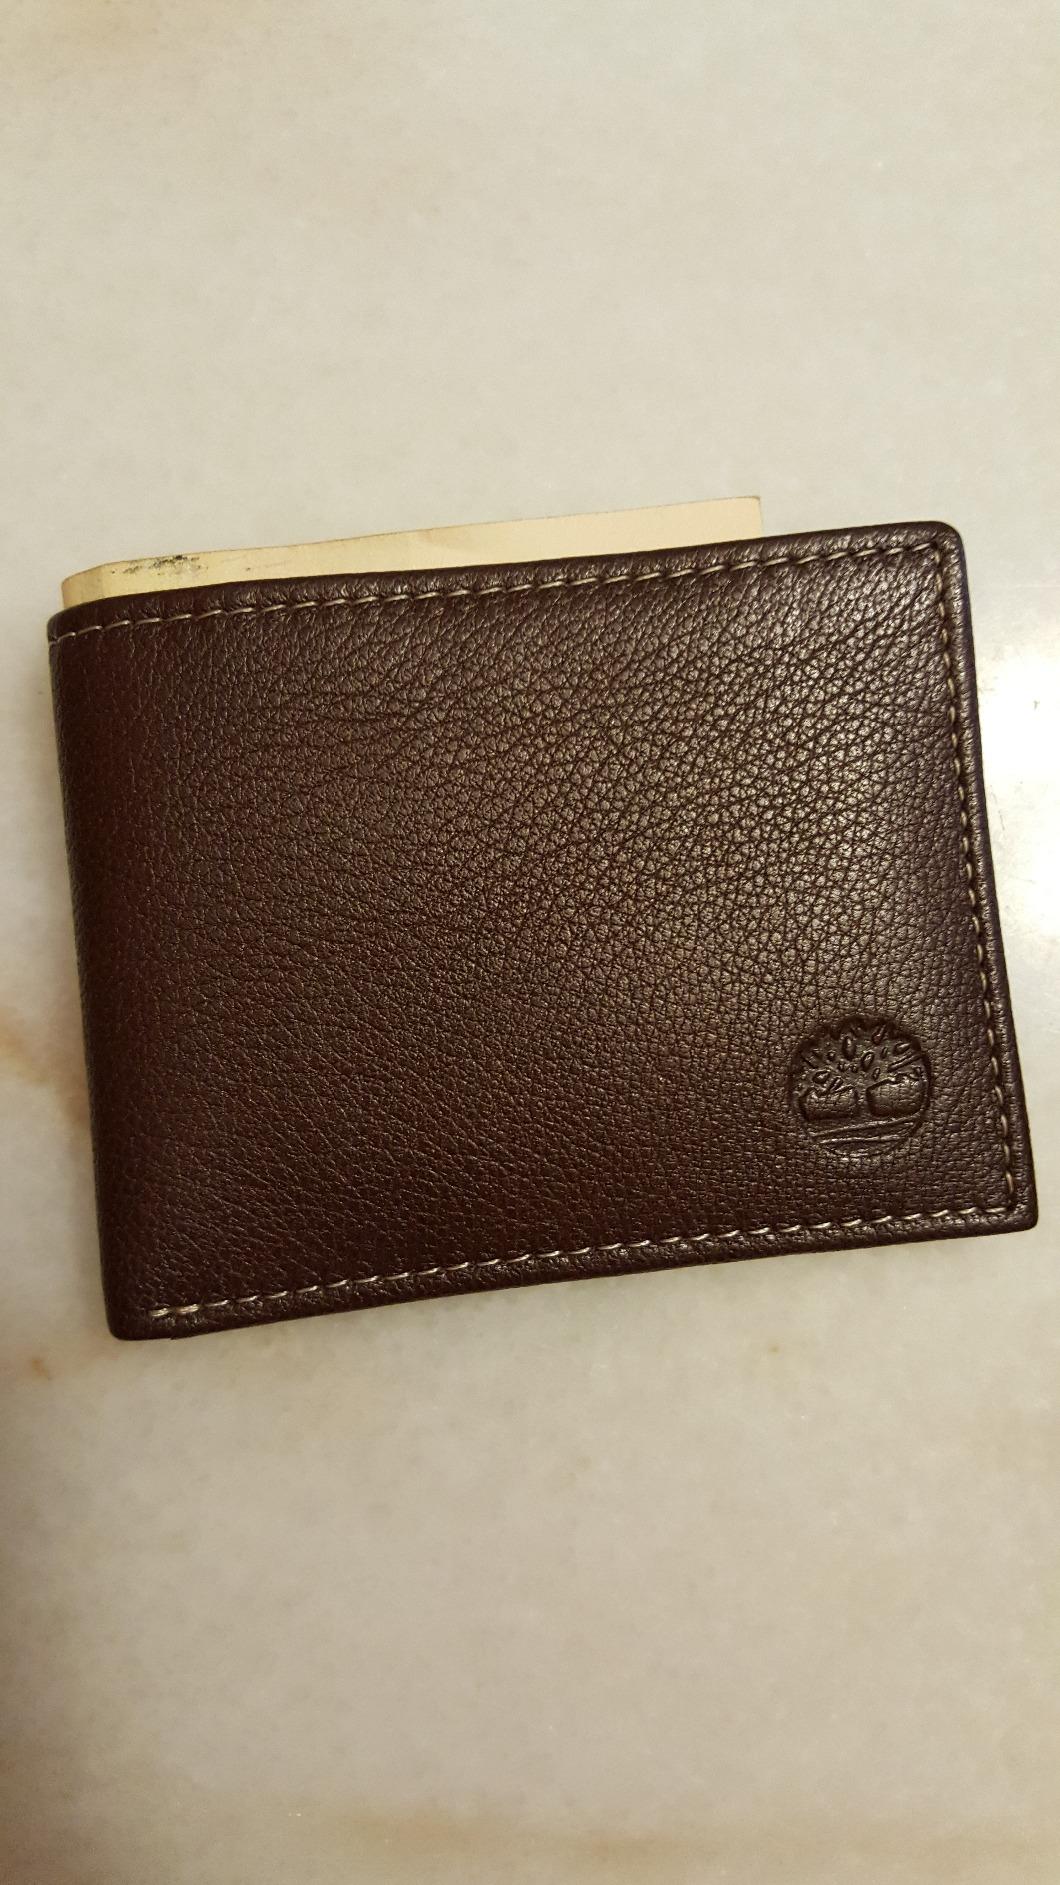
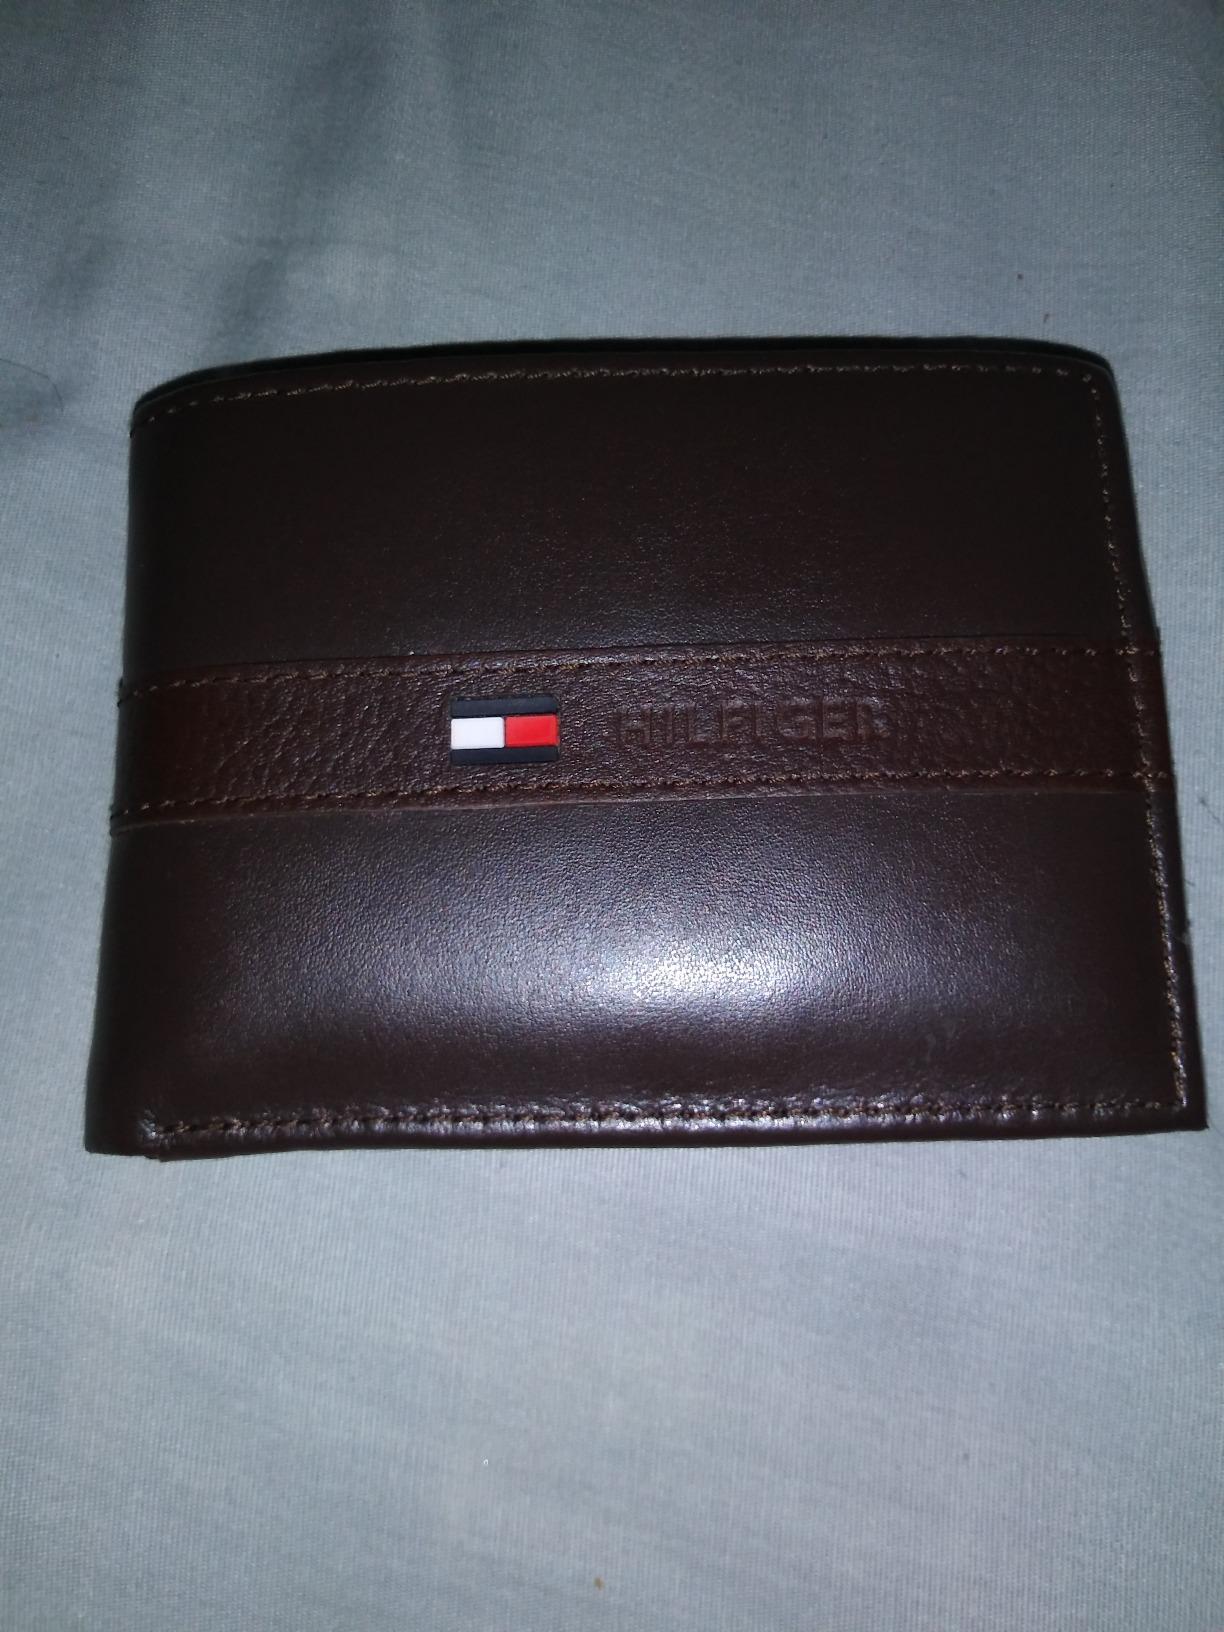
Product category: accessories_wallet
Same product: no